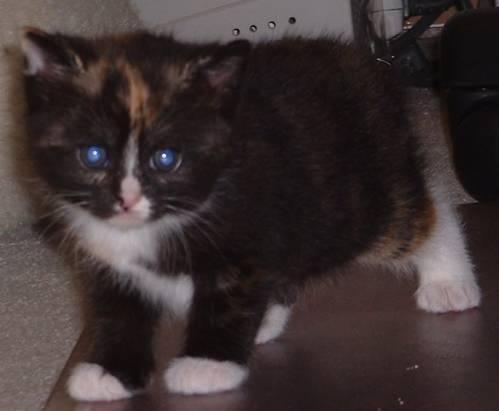
cat